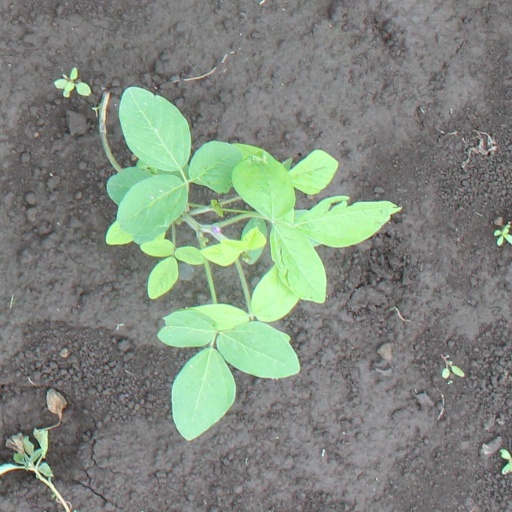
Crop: soybean